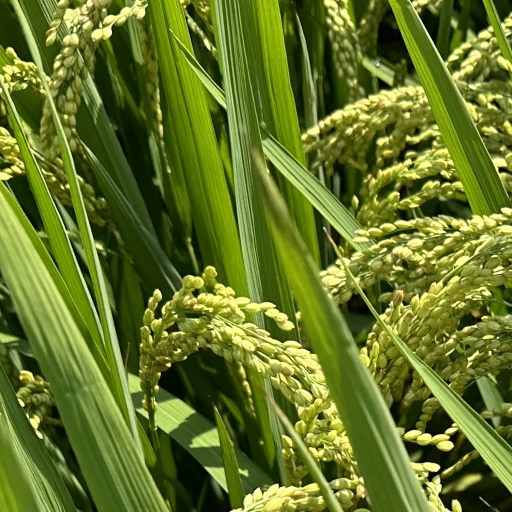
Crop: rice